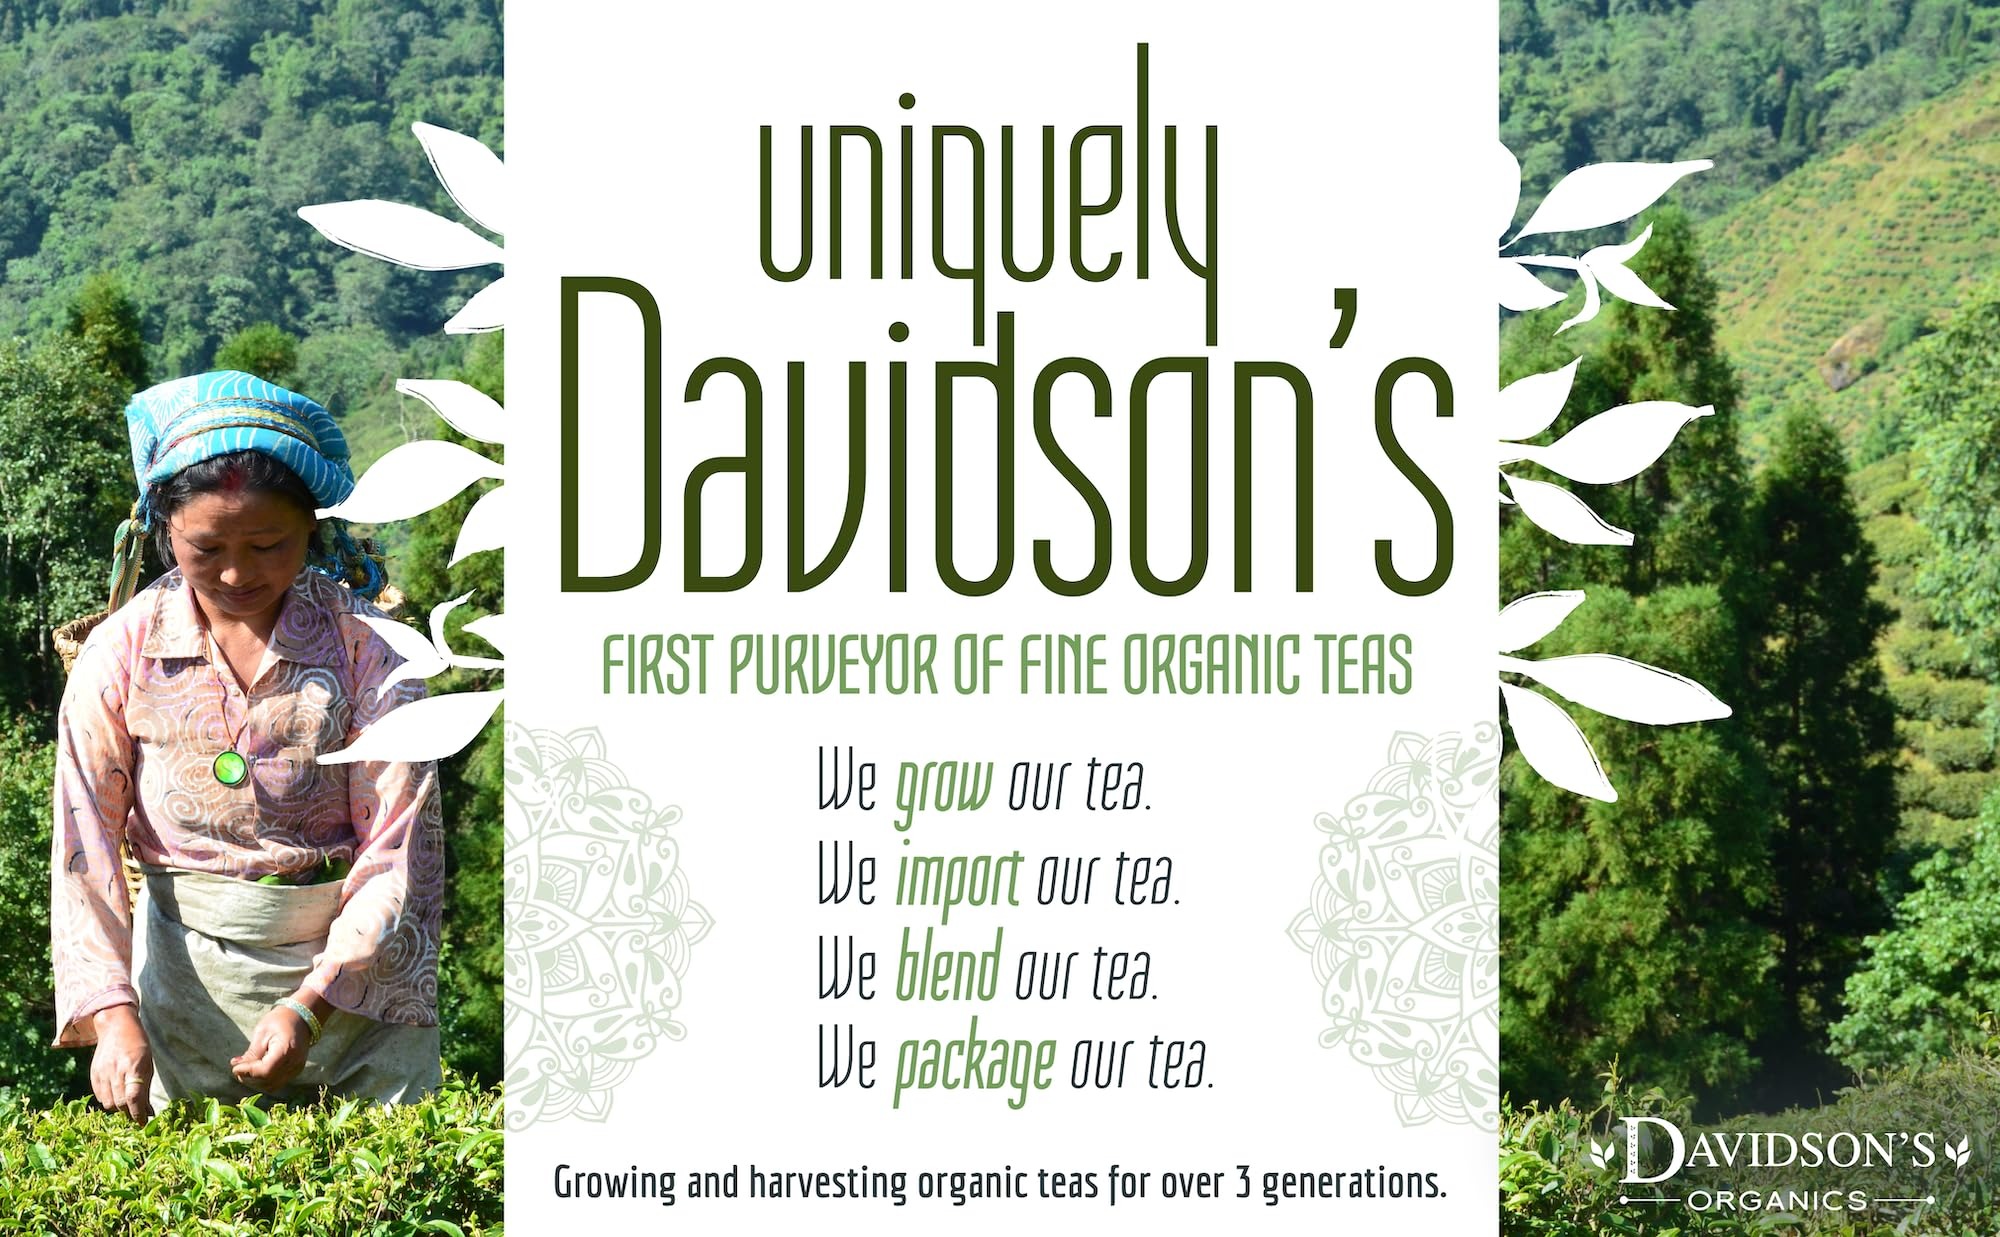
Item Name: Davidson's Organics, Raspberry Iced Tea, QT Size Brew Bag, Case of 48
Bullet Point 1: Raspberry Ice is a classic iced tea blend that combines robust organic black tea with raspberry essence. Davidson's Raspberry Ice is a bold black tea brew with a vibrant raspberry flavor profile.
Bullet Point 2: LEAF TO CUP: From our farms in India to your family, Davidson’s Organics is a vertically integrated provider of premium teas at affordable prIced Teas. We grow, import, blend, package, and sell - overseeing the entire journey of our tea from the leaf cuttings to the infusion in your cup.
Bullet Point 3: ALWAYS ORGANIC: Davidson’s Organics is a 3rd generation organic tea grower delivering on its promise of providing top-notch USDA certified organic teas. Our teas are grown non-GMO & free from harmful chemicals and pesticides. We are responsibly sourced and sustainably farmed. We believe in the holistic health of our farms, farmers, plants & animals.
Bullet Point 4: A CUP OF WELLNESS: Davidson’s offers a diverse selection of tea blends for the most discerning palates. From loose leaves to tea bags & Iced Tead, and from ayurvedic to herbal, our organic teas deliver the perfect pick me up or a restful respite. Enjoy our balanced tea blends for optimal health and sipping pleasure.
Bullet Point 5: TRUST OUR TEA: Davidson's Organics was the first purveyor of fine organic teas. Since 1976, we’ve worked tirelessly to develop blends that are true reflections of their names, while being committed to sourcing healthy ingredients grown by generations of skilled small farmers. Enjoy Davidson's Organics, the organic tea that sets the standards for the highest quality.
Product Description: Raspberry Ice is a classic iced tea blend that combines robust organic black tea with raspberry essence. Davidson's Raspberry Ice is a bold black tea brew with a vibrant raspberry flavor profile.
Value: 48.0
Unit: Count

Price: 32.12